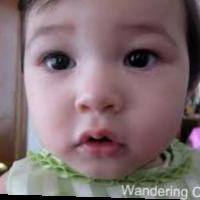
Age group: age 01-10